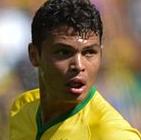
Age: 29